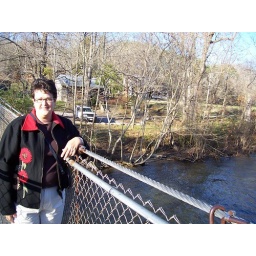
Here's Janet standing on a suspended bridge that was in front of our cabin in Townsend